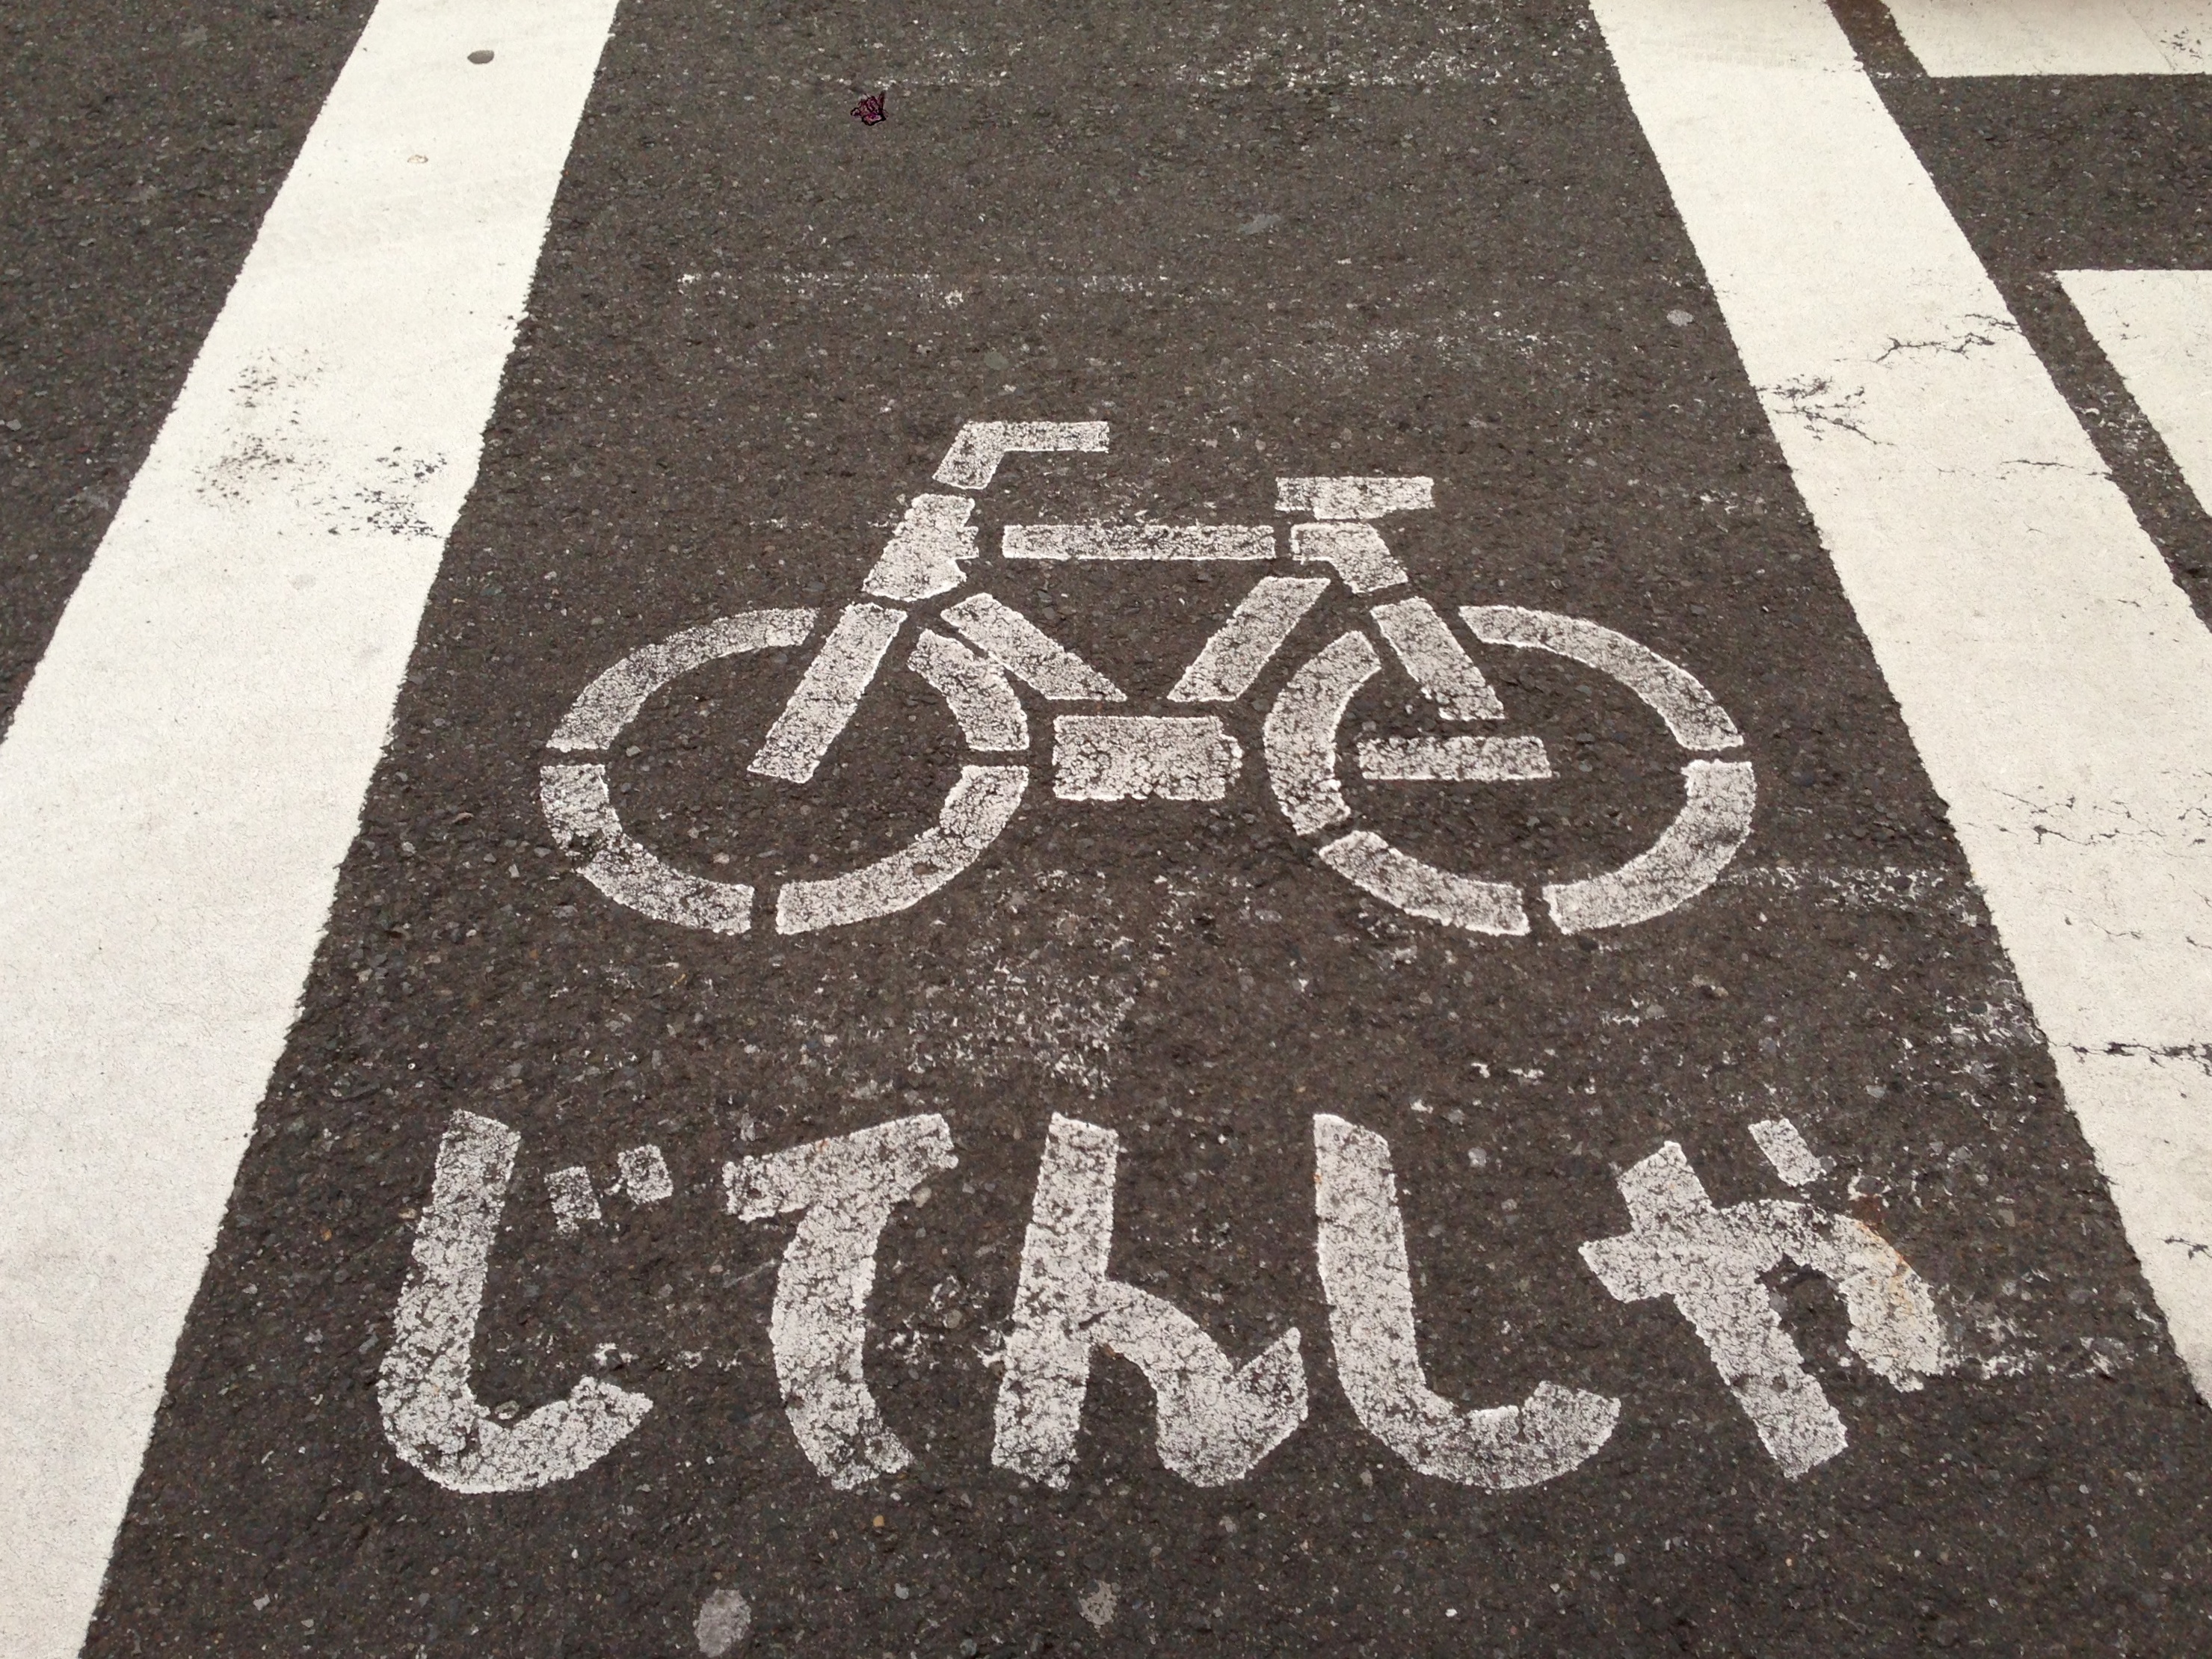
road, number, sign, black, lane, font, art, chalk, shape, flooring, pedestrian crossing, road surface